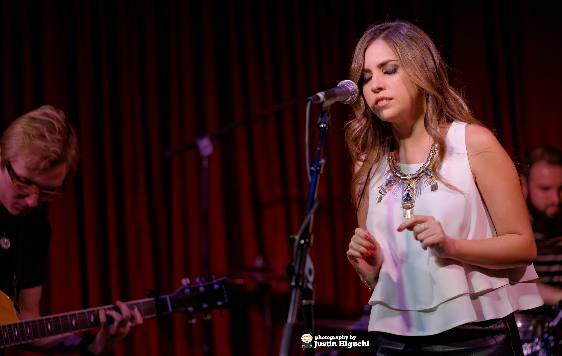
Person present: Yes